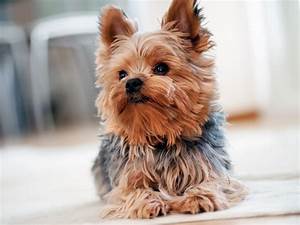
Label: cane